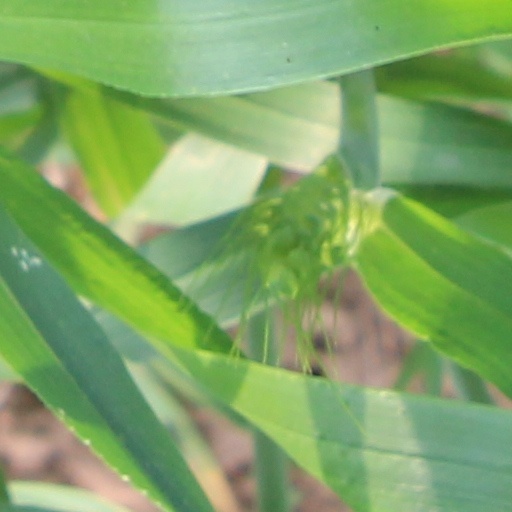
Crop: wheat